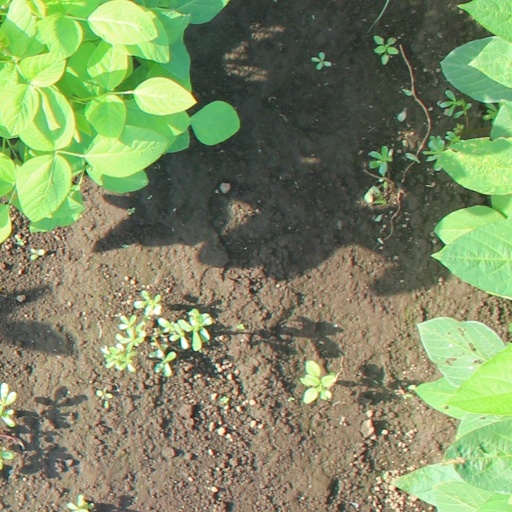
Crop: soybean